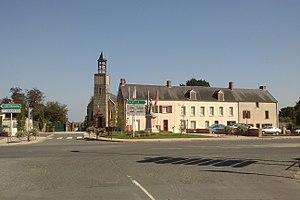
fr:Saint-Jean-de-Daye
Saint-Jean-de-Daye est une commune française, située dans le département de la Manche en région Normandie, peuplée de 629 habitants.